Emilie Peacocke

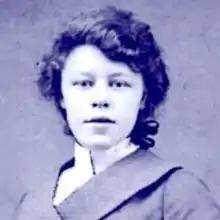

Emilie Hawkes Peacocke, born Emilie Marshall (26 March 1882 – 25 January 1964), was a British journalist. She was the first woman reporter at the "Daily Express" and later, top woman editor at "The Daily Telegraph".